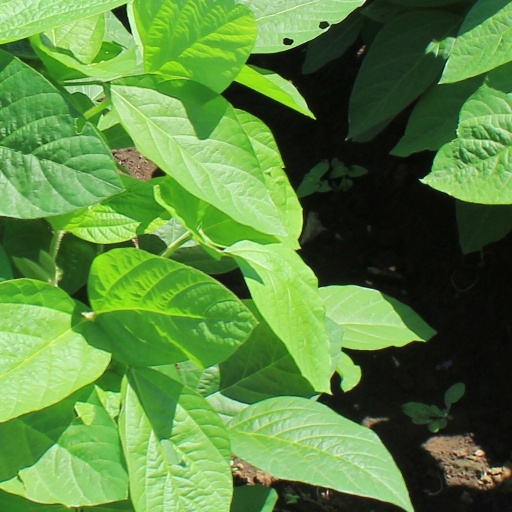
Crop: soybean